Black tie

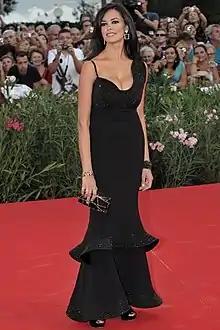
An example of a black evening gown

Although some style authorities consider the wing collar to be an acceptable option for black tie shirts, they are not worn with double cuffs or a pleated bib, and are better suited to the more formal single-breasted peak lapel jacket. They may feature a bib that is either marcella or starched and include stiff single cuffs secured with cufflinks, made of the same fabric as the bib; this type of shirt is exactly the same as one worn with white tie attire. The collar in this case is tall and stiff, which may be attached or detachable. When a full dress shirt is worn in this fashion, it is accompanied by the white marcella waistcoat ordinarily associated with white tie. Wearing white tie accessories in this manner is considered by many to be an affectation. Debrett's do not endorse the wing collar as being compatible with the black tie dress code.